Vehicle registration plates of the Republic of Ireland

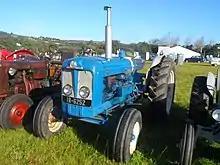
Tractor with an IR licence plate

Vehicles older than 1987 imported into Ireland from 1987 were not given age-related numbers from the old system but were included in the new system. Their initial year number and county (i.e. A UK reg 1967 Ford Cortina (MHW 7E) would be registered as 67-D-1 (e.g. 67-D (or any county initial) 1) This would state the year of its first registration or manufacture outside the state but since 2011 these numbers have begun at 120000 which is not historical or authentic (e.g. 67-D-120001). A 1986 Opel with right-hand-drive registered in Ireland would have a pre-1987 style registration plate, the same model car with left-hand-drive imported from the rest of Europe or a Vauxhall from England, Scotland or Wales would have new 86 registration plate. Volkswagen Beetle cars that were imported as knock-down kits from Mexico and assembled up to the mid-2000s were registered in Ireland on original Irish reg chassis having pre-1987 number plates. Pre-1987 registration plates are few and far between nowadays and are mostly found at vintage car shows.